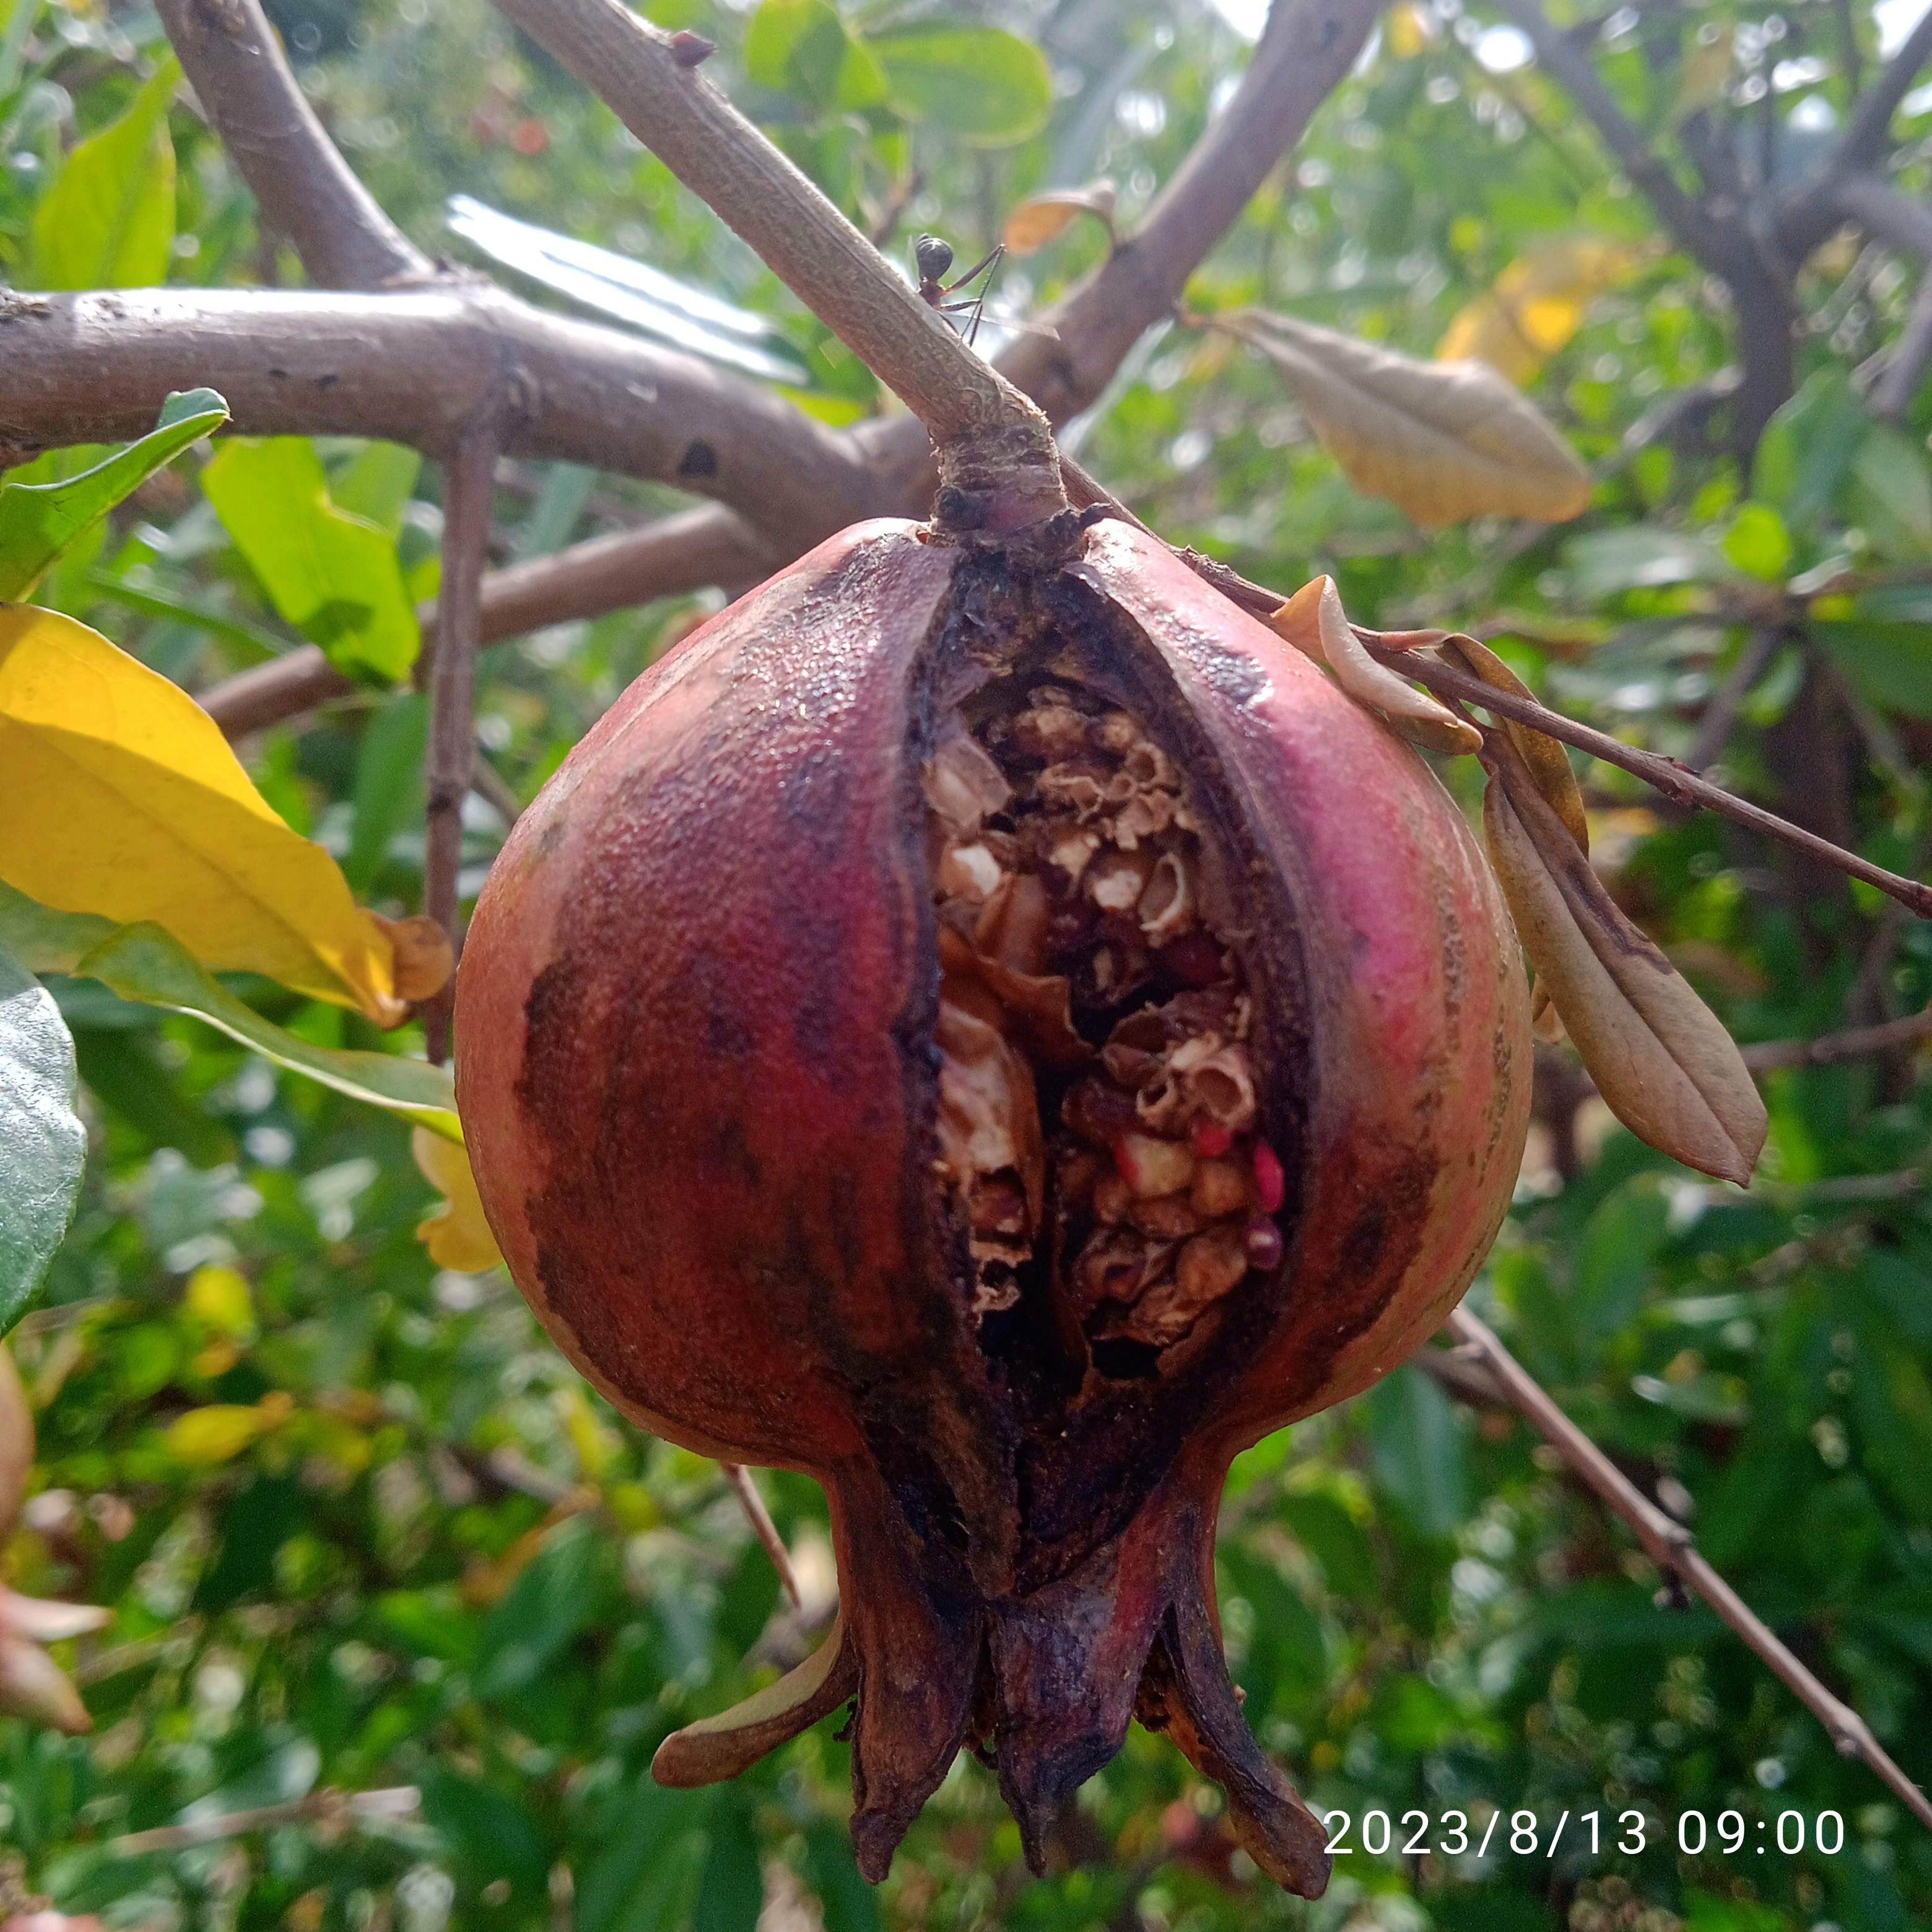
Label: Bacterial_Blight